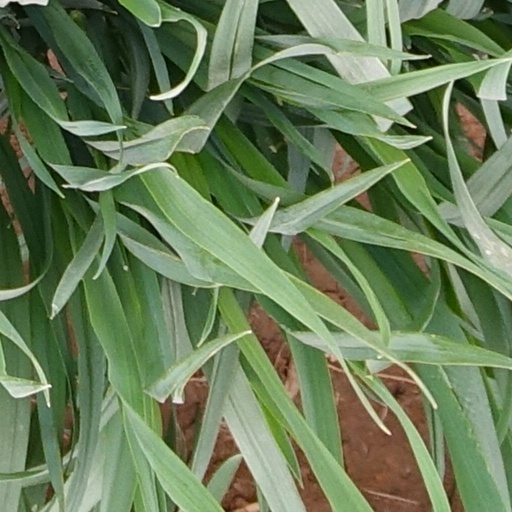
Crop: wheat